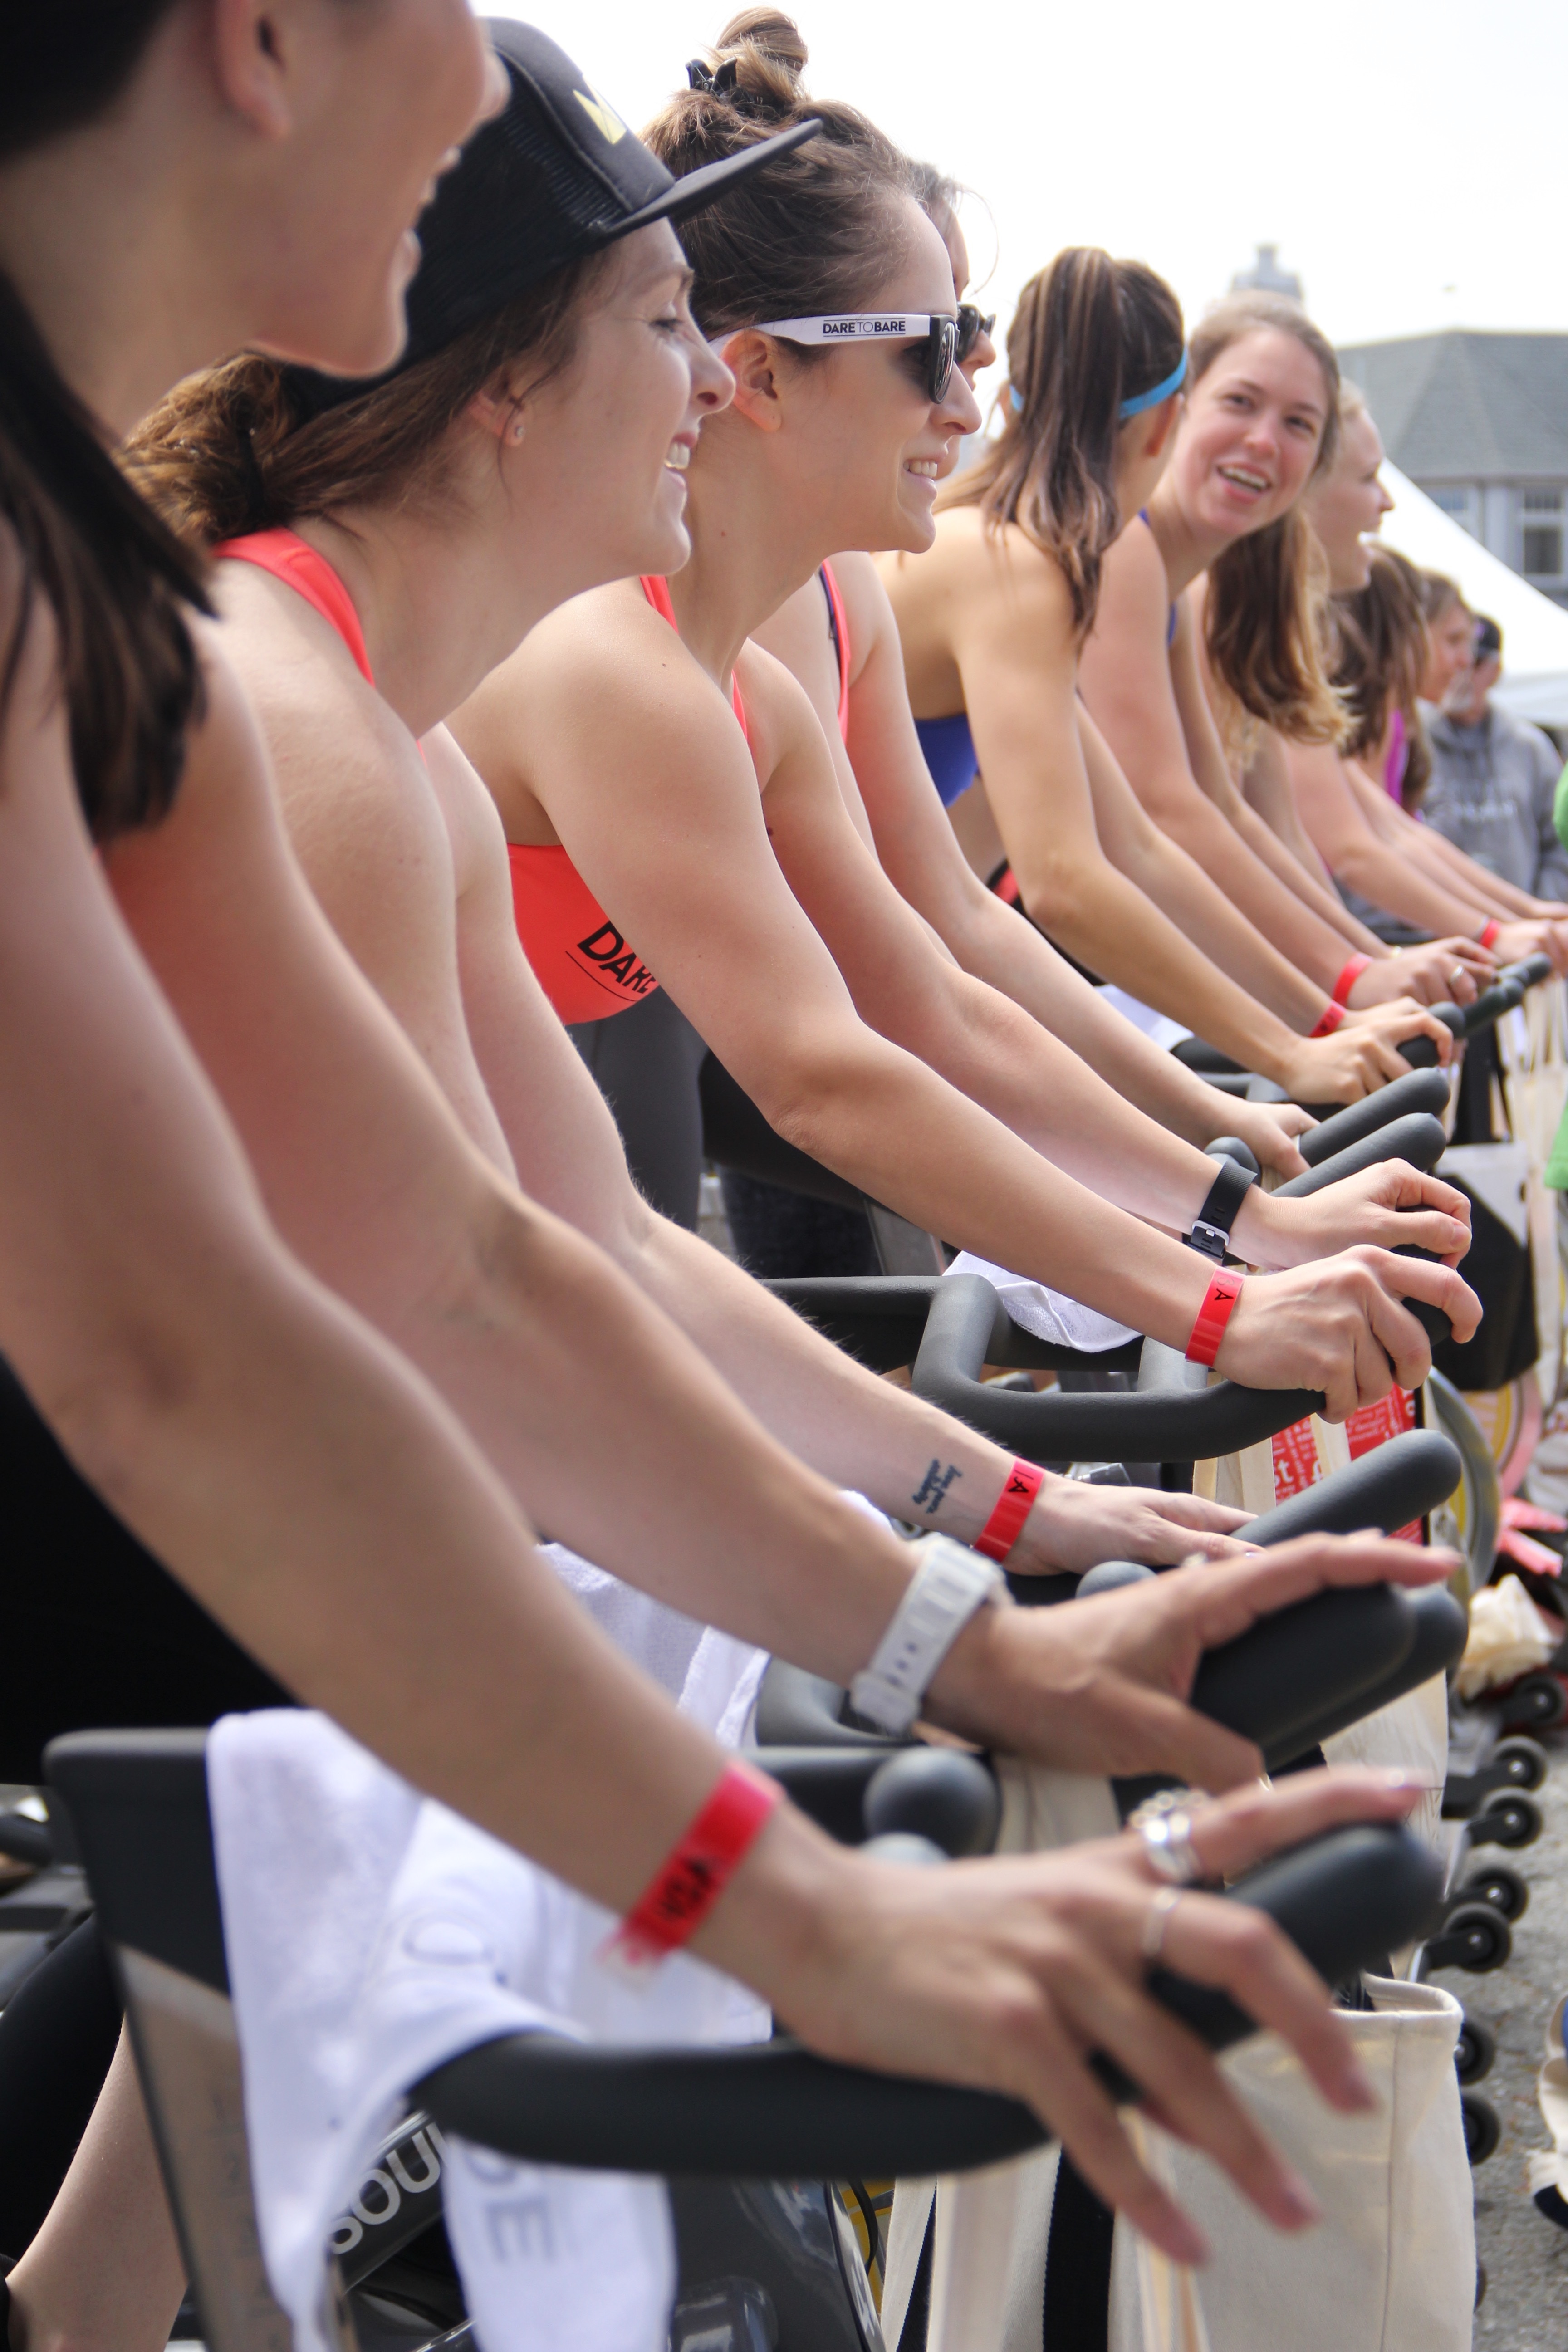
bike, recreation, female, model, athletic, training, spinning, fashion, clothing, exercise, healthy, fitness, workout, swimwear, boating, biking, fit, active, wellness, endurance sports